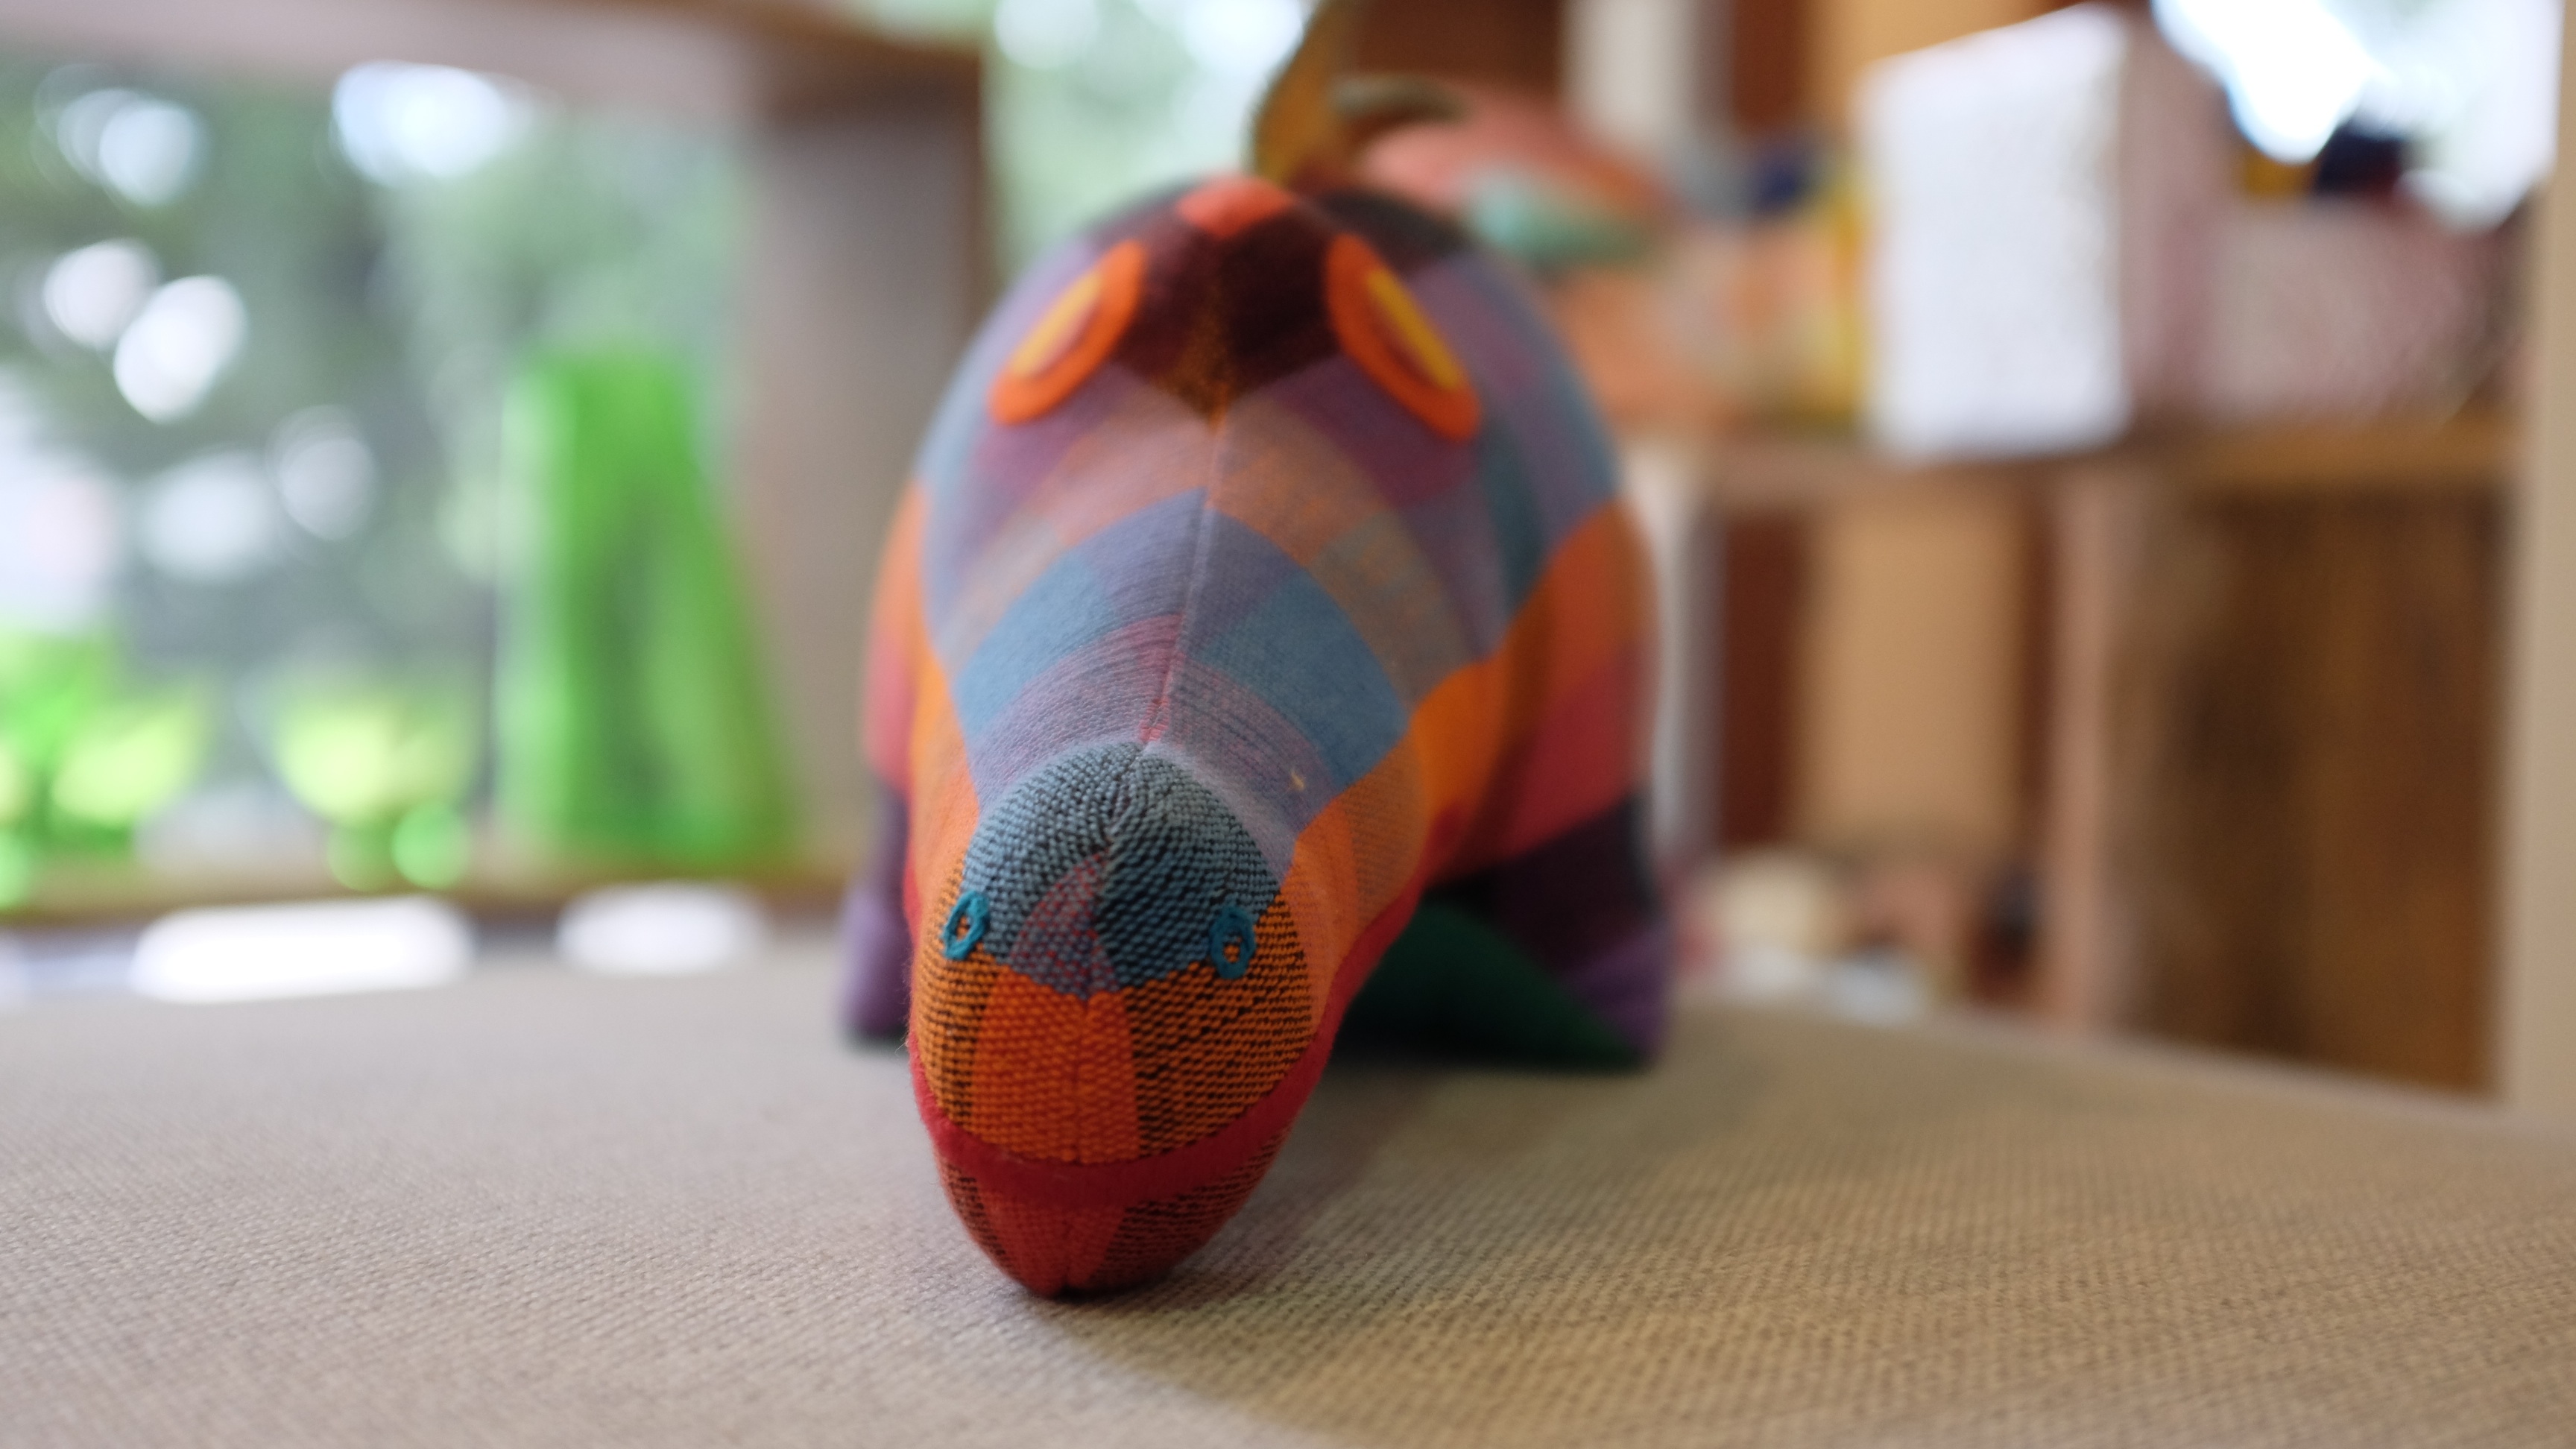
shoe, leg, red, color, human body, art, footwear